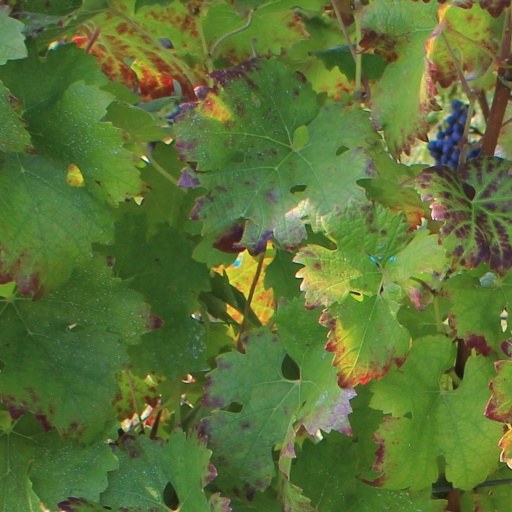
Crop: grape